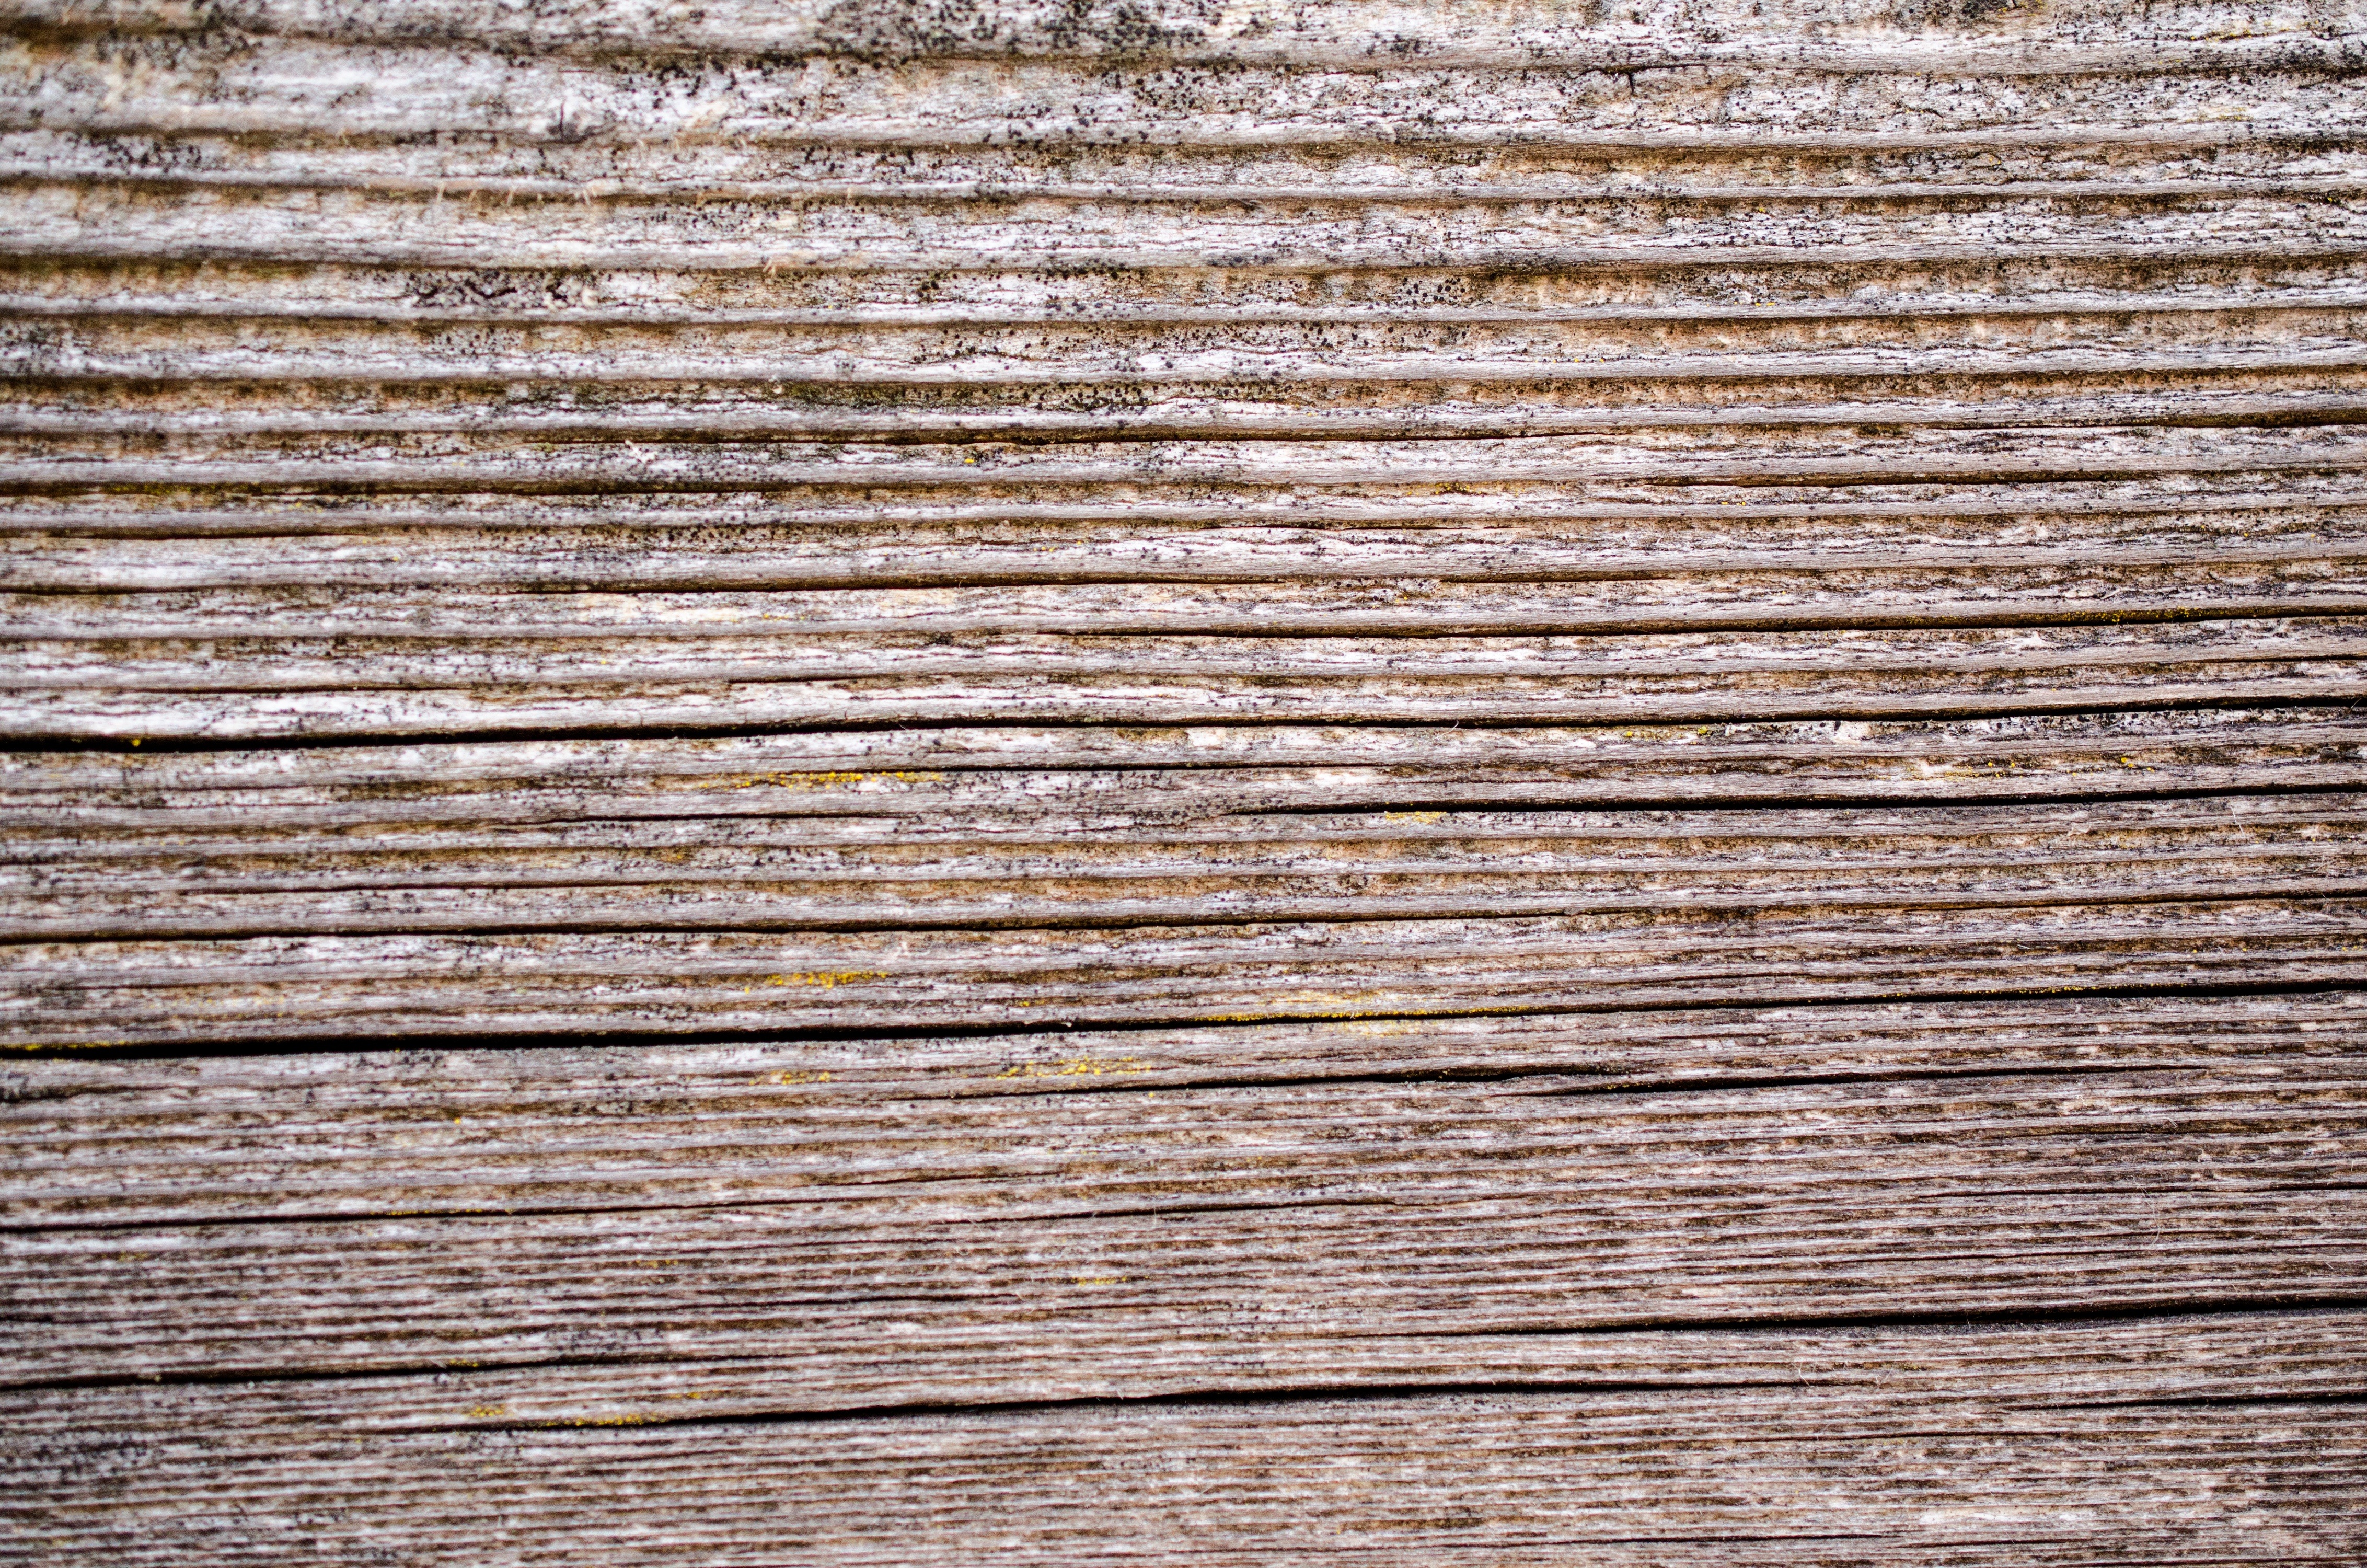
post, structure, wood, texture, plank, floor, trunk, old, wall, soil, lumber, weathered, background, hardwood, flooring, plywood, wood flooring, laminate flooring, wood stain